Dumfries

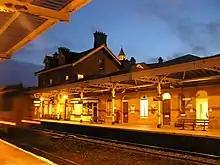
Dumfries railway station

Dumfries is located in the council area of Dumfries and Galloway. It is the seat of the local council, whose headquarters are located on the edge of the town centre. Until 1995 Dumfries was also home to the council for the local district of Nithsdale. Dumfries also lends its name to the lieutenancy area of Dumfries, which is similar in boundaries to the former Dumfriesshire county.